History of Peru (1980–2000)

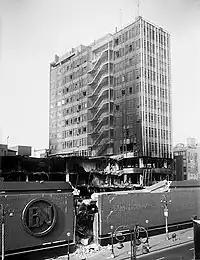
The office building destroyed by Montesinos in 2000.

In the 1990 elections, Alberto Fujimori defeated the favourite candidate, Mario Vargas Llosa. APRA member Luis Alva Castro, despite the great unpopularity of the government, obtains close to 20% of the electorate, giving APRA an important presence in Parliament.